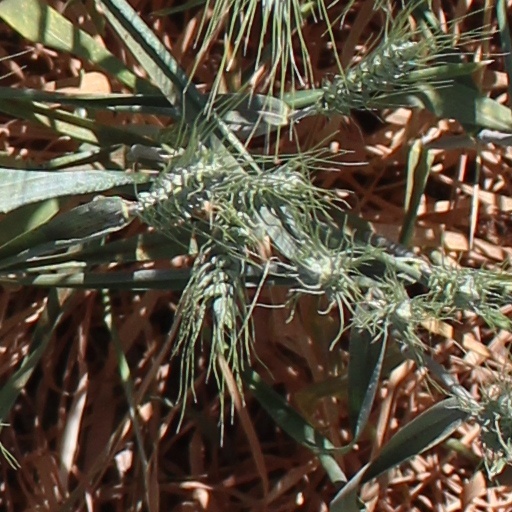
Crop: wheat